Describe the emotion expressed in this image:  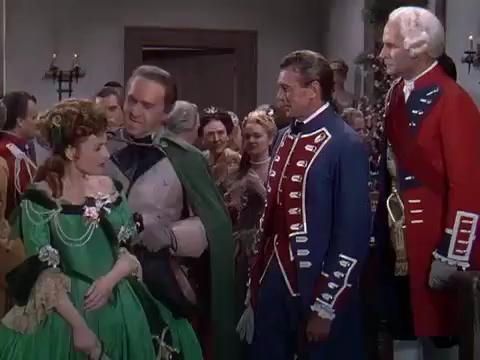
This person displays Pain, valence and arousal with low intensity.